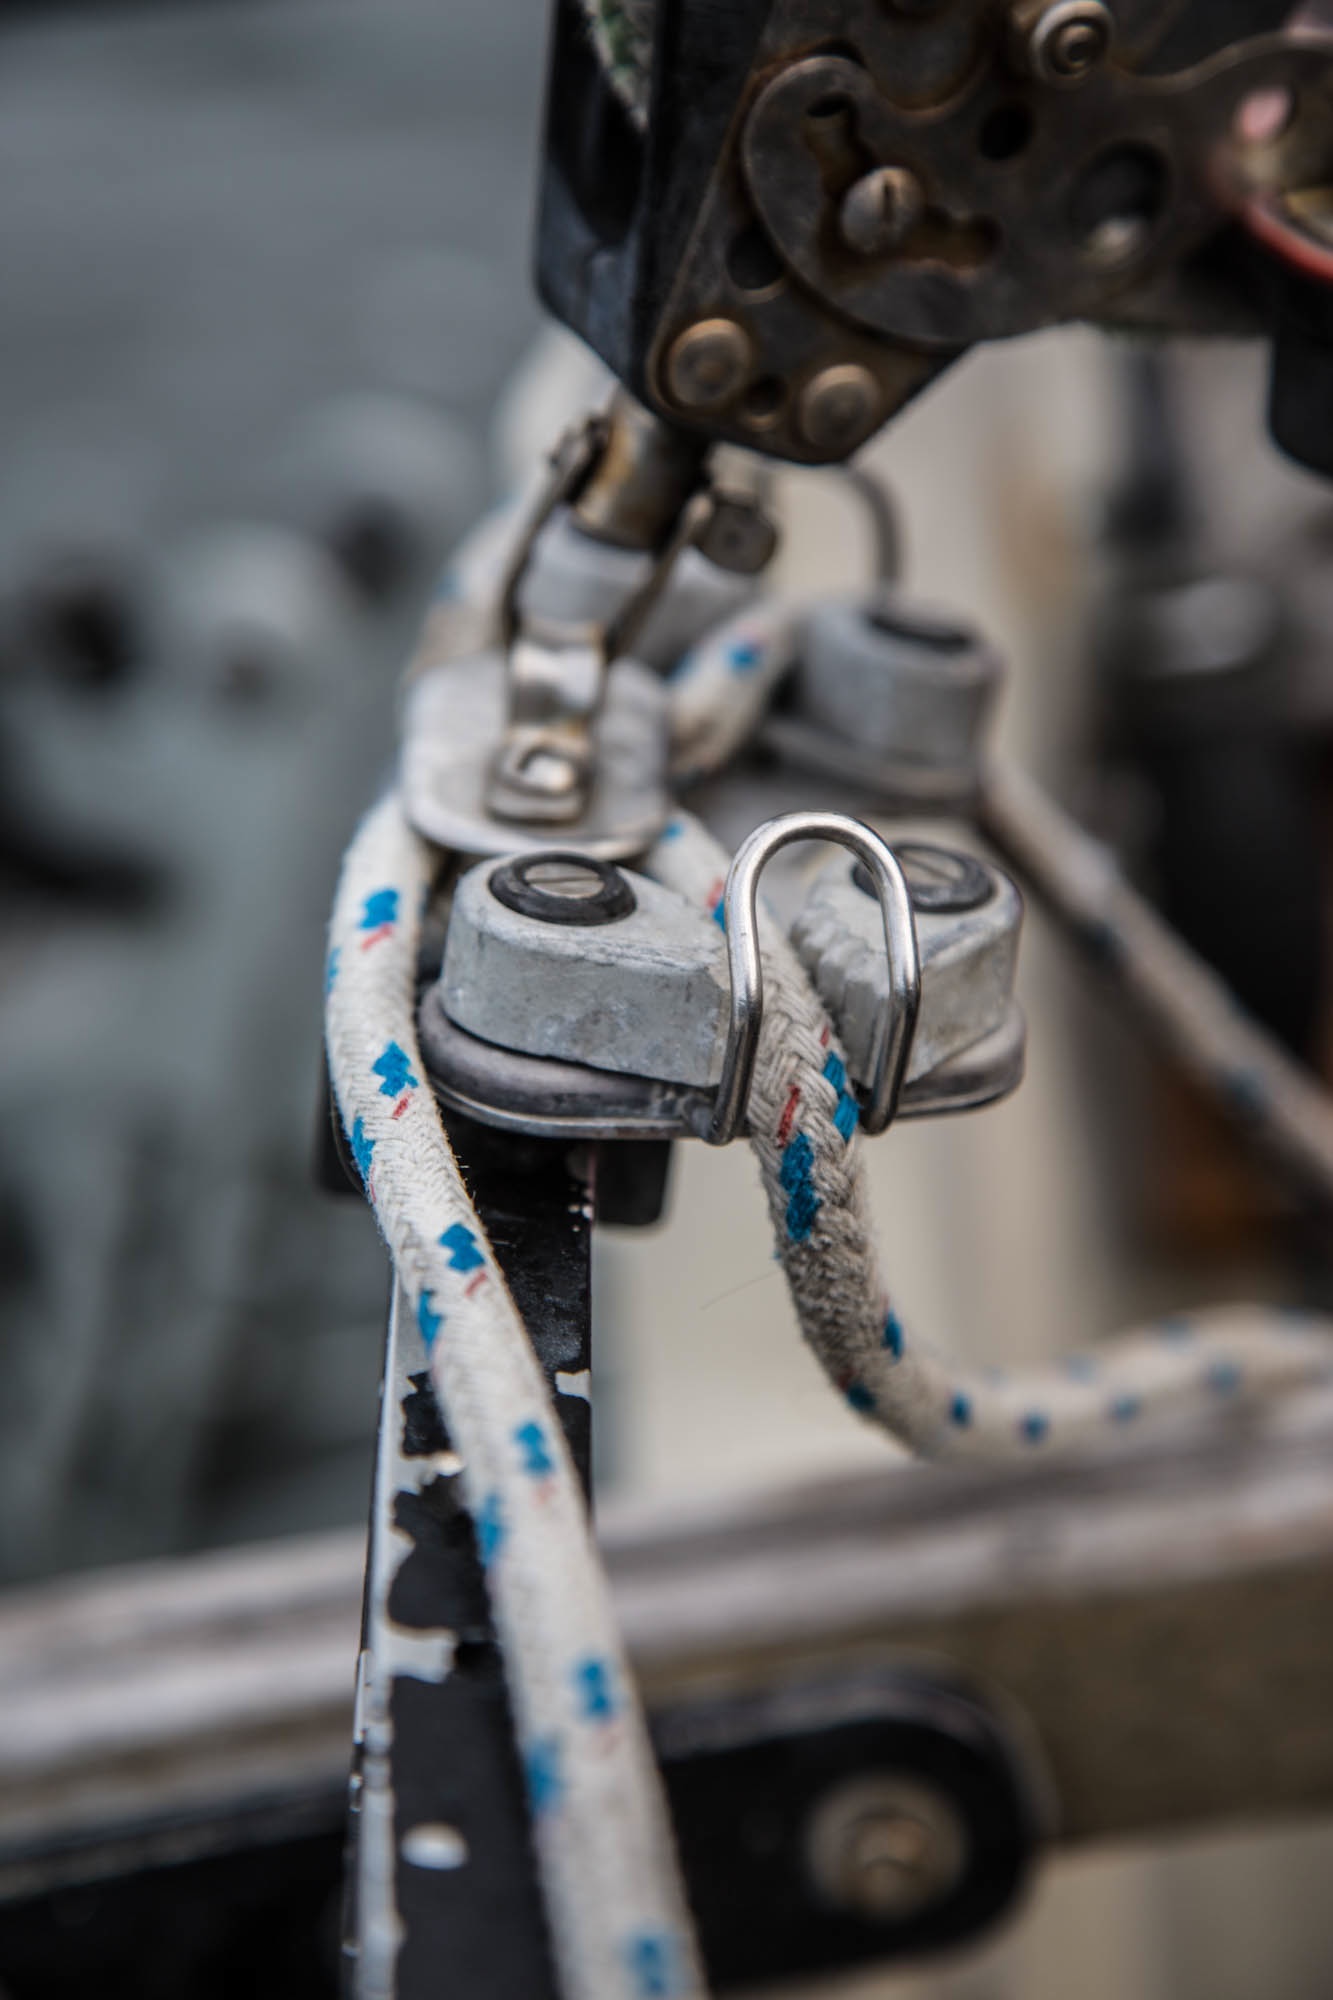
wheel, bicycle, vehicle, machine, blue